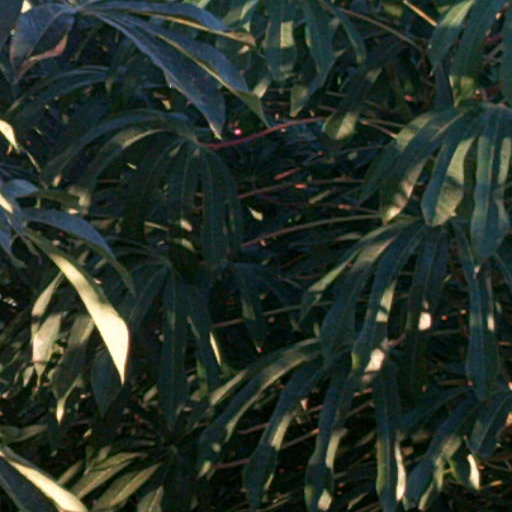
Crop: cassava